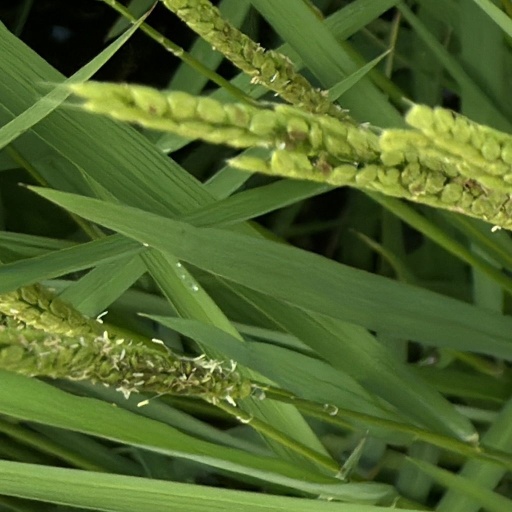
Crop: rice